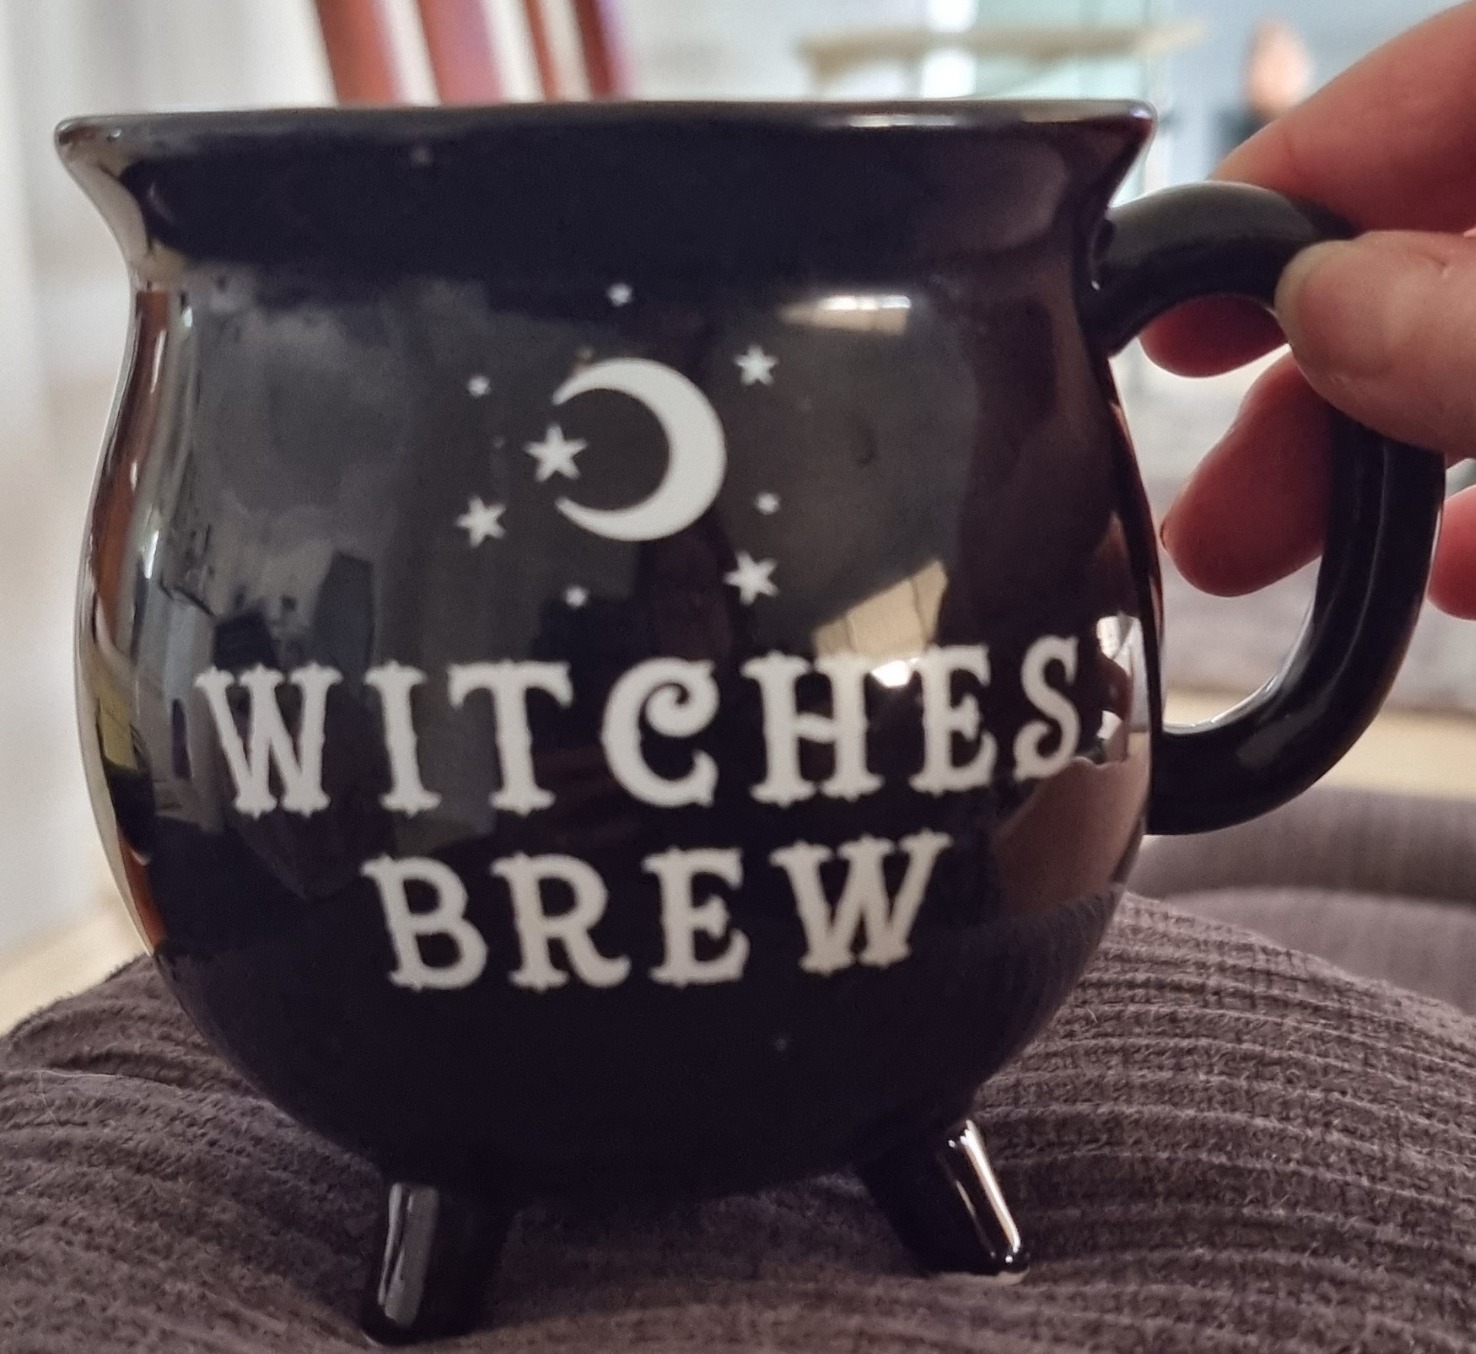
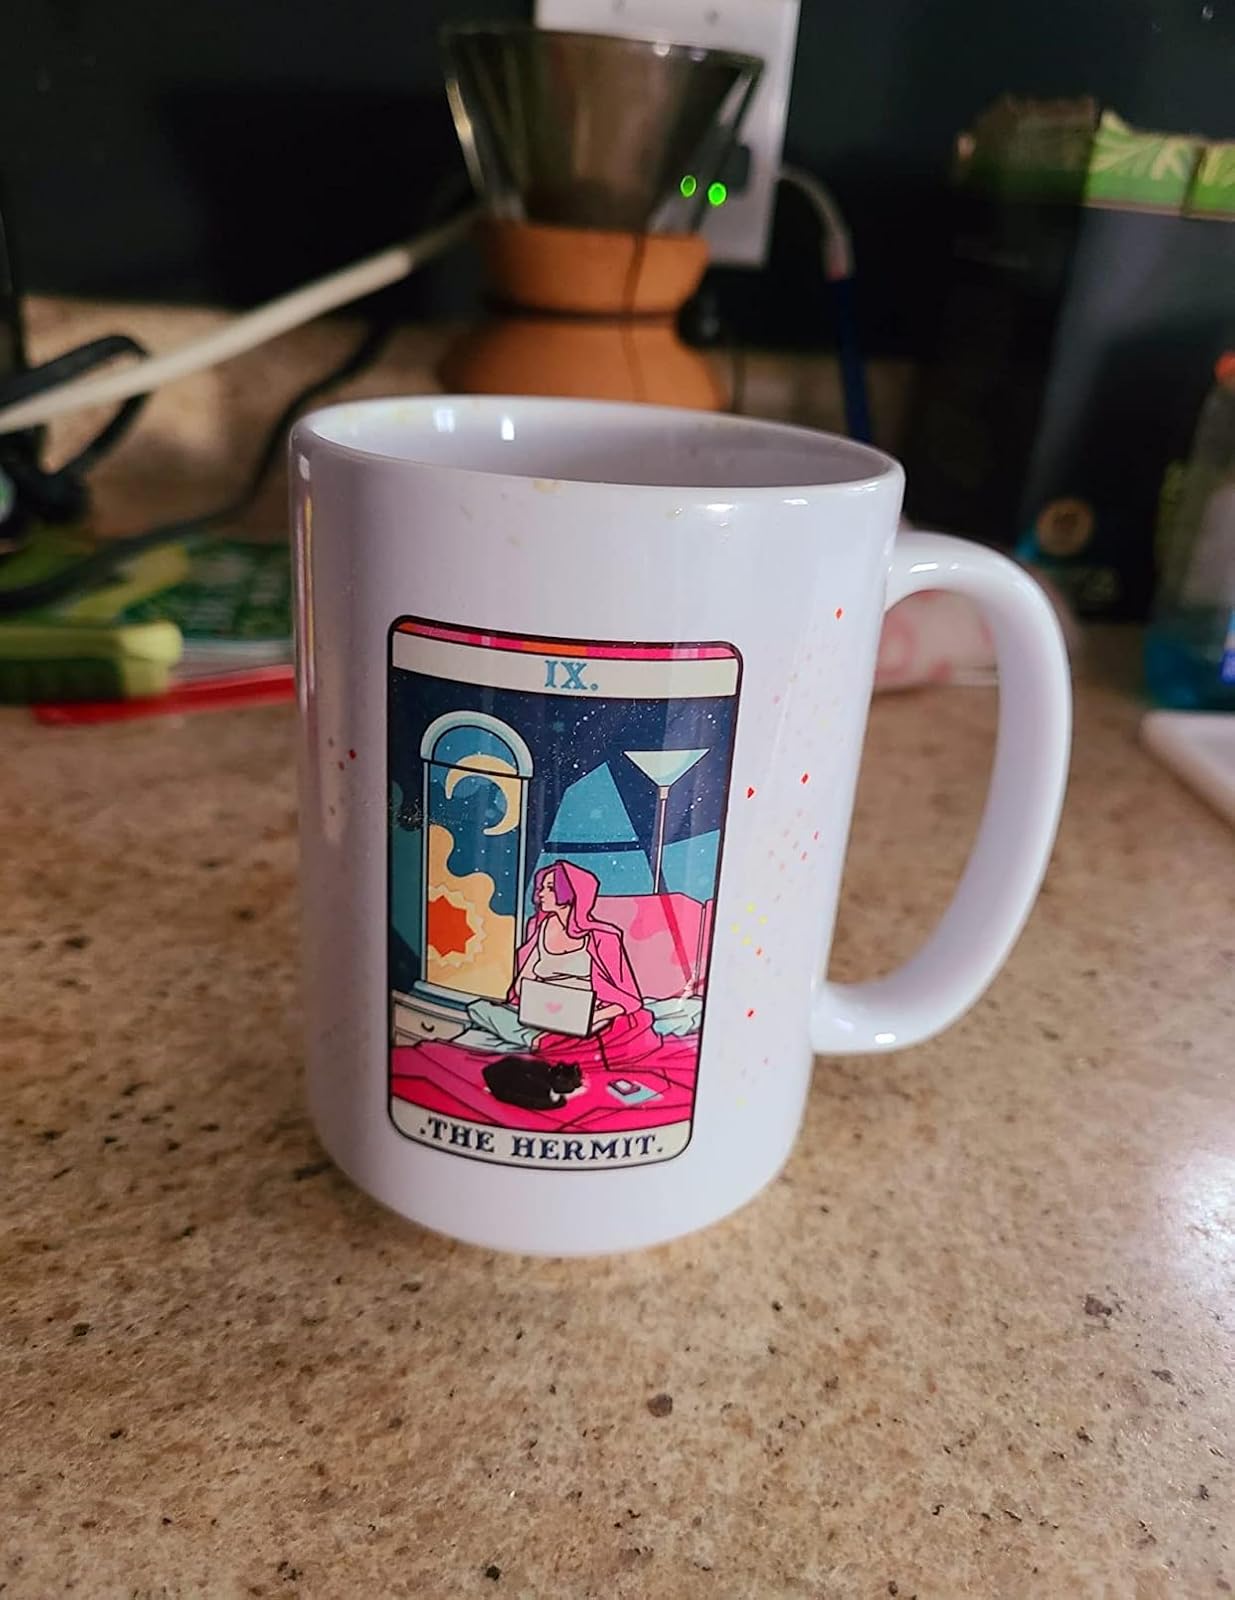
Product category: items_mug
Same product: no